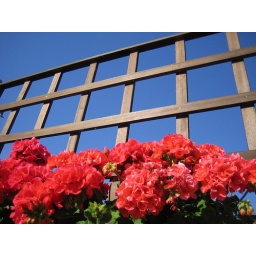
Picture taken in my backyard. The sky was so blue that day. Feel free to comment!